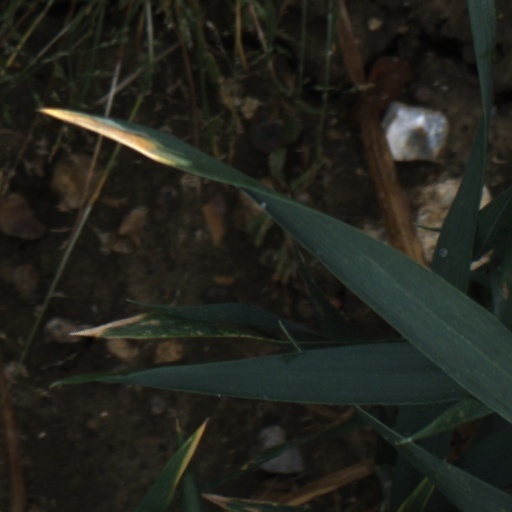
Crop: wheat